Ningbo

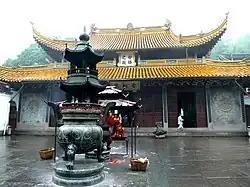
King Ashoka Temple

Unlike other Chinese cities, Ningbo has the same authority as provincial governments for economic administration and is the largest port in the world in terms of annual cargo throughput. In contrast to Shanghai, the port is deep-water and capable of handling 300,000-ton vessels. The port is located mainly in Beilun District and Zhenhai District.